Archaeology of Northern Europe

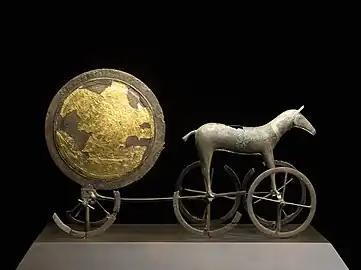

The archaeology of Northern Europe studies the prehistory of Scandinavia and the adjacent North European Plain,